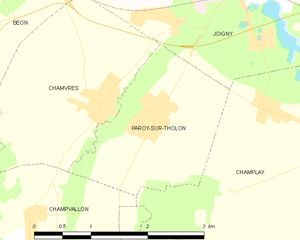
Carte des communes françaises Paroy-sur-Tholon